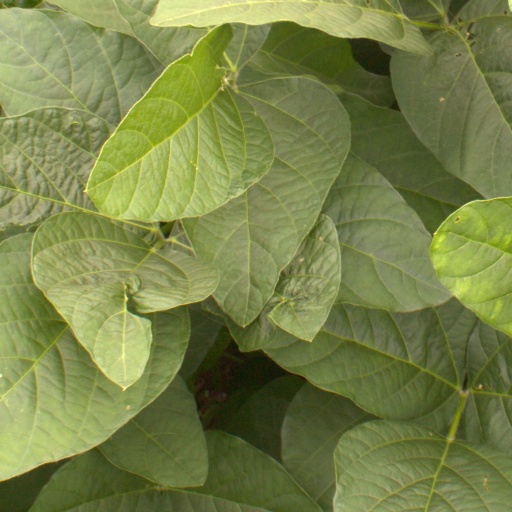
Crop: soybean